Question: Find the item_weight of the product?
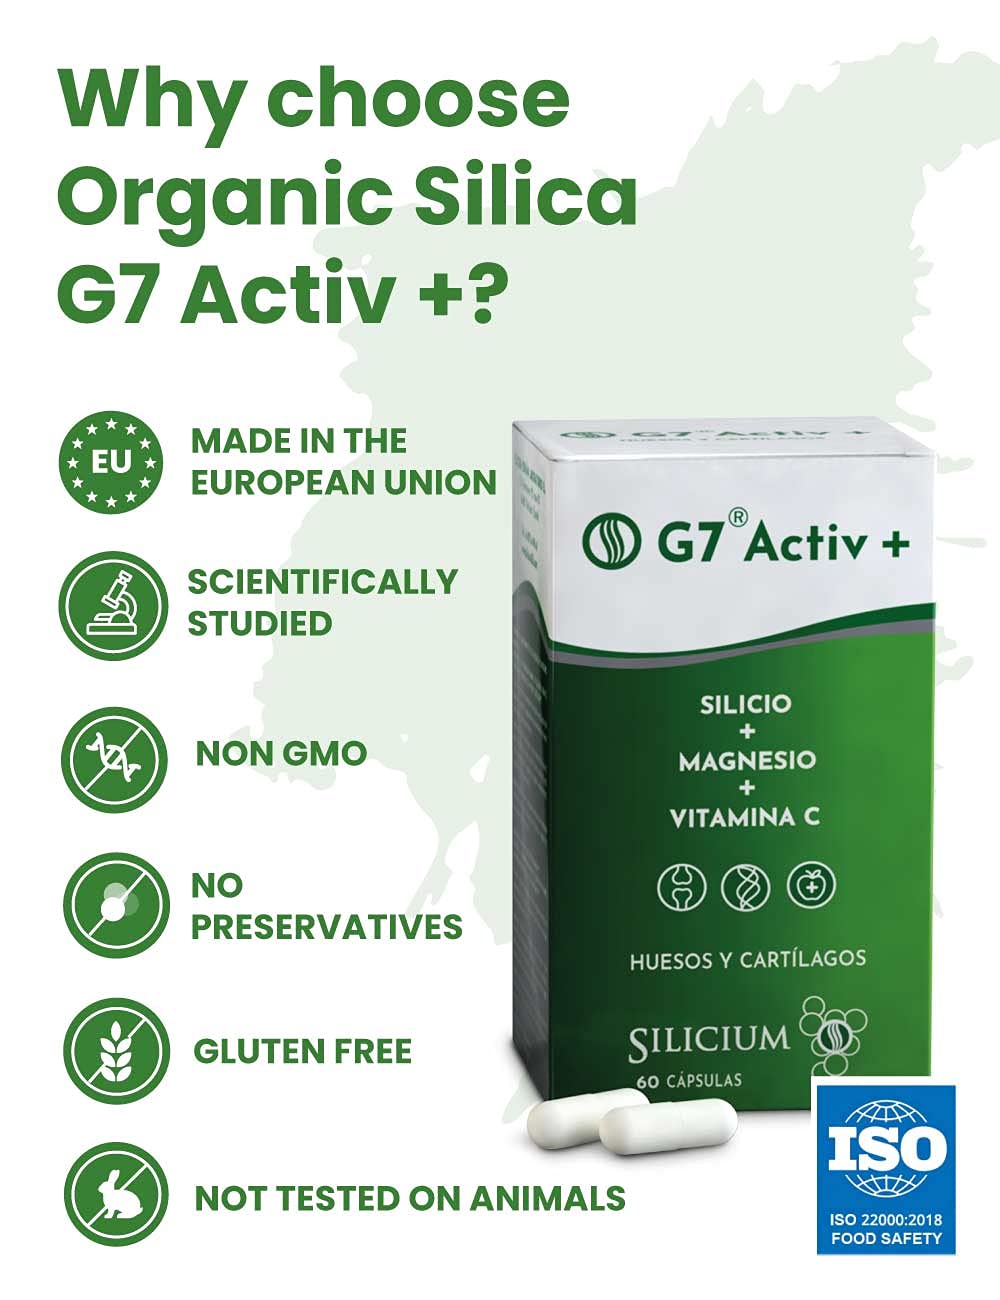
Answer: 7.0 gram